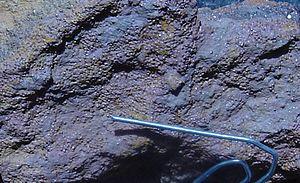
Oolithes ferrugineuses de Lorraine.Photographie du 17/06/05 réalisée par Marcot.Statut GFDL. Marcot
On nomme oolithe ou oolite une concrétion géologique de petites structures minérales sphériques régulières, constituées, lors d'un processus particulier de sédimentation, en lamines concentriques. Ce terme est réservé aux grains mesurant de 0,5 à 2 mm.